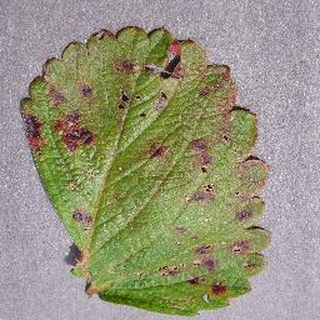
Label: strawberry_leaf_scorch